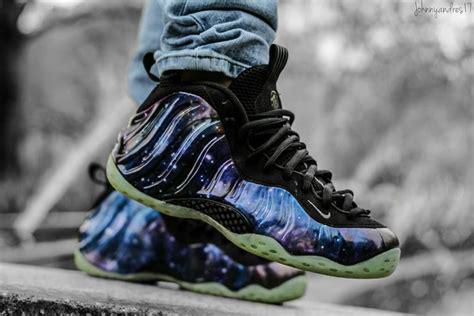
Brand: Nike
Model: Air Foamposite One